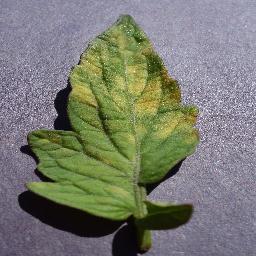
Label: Tomato___Leaf_Mold